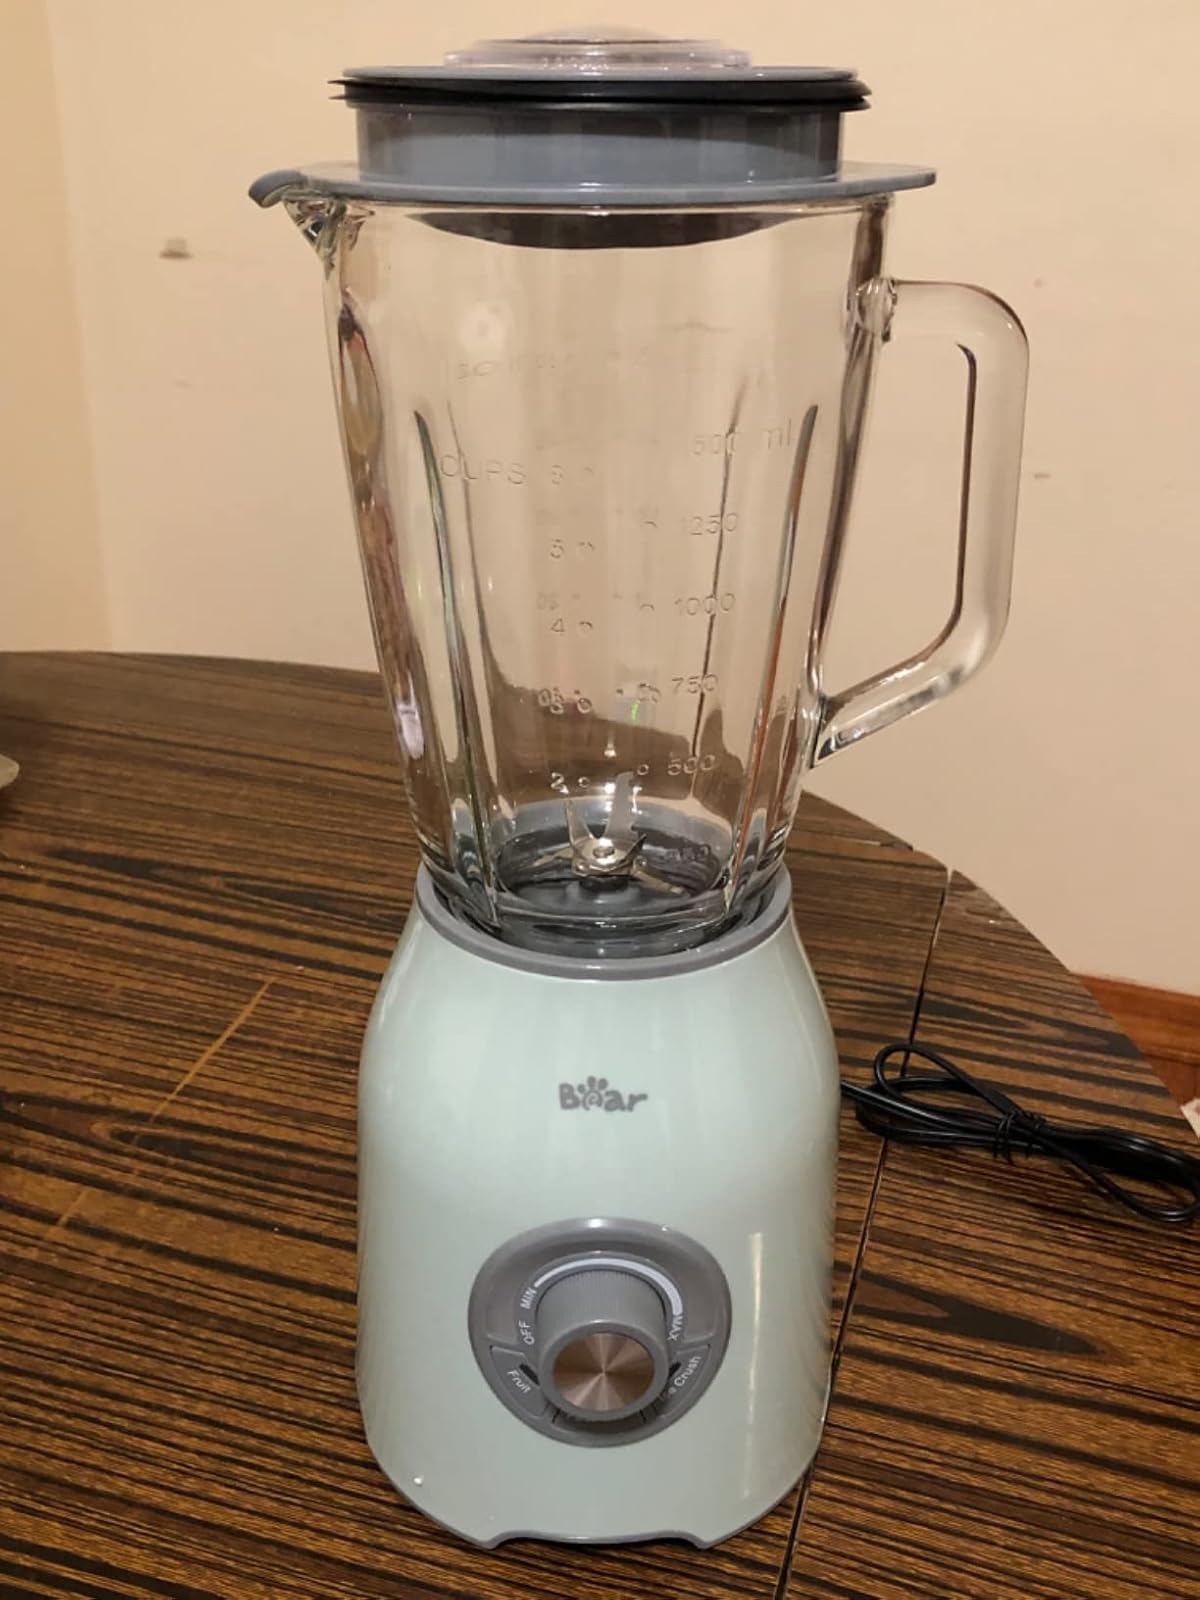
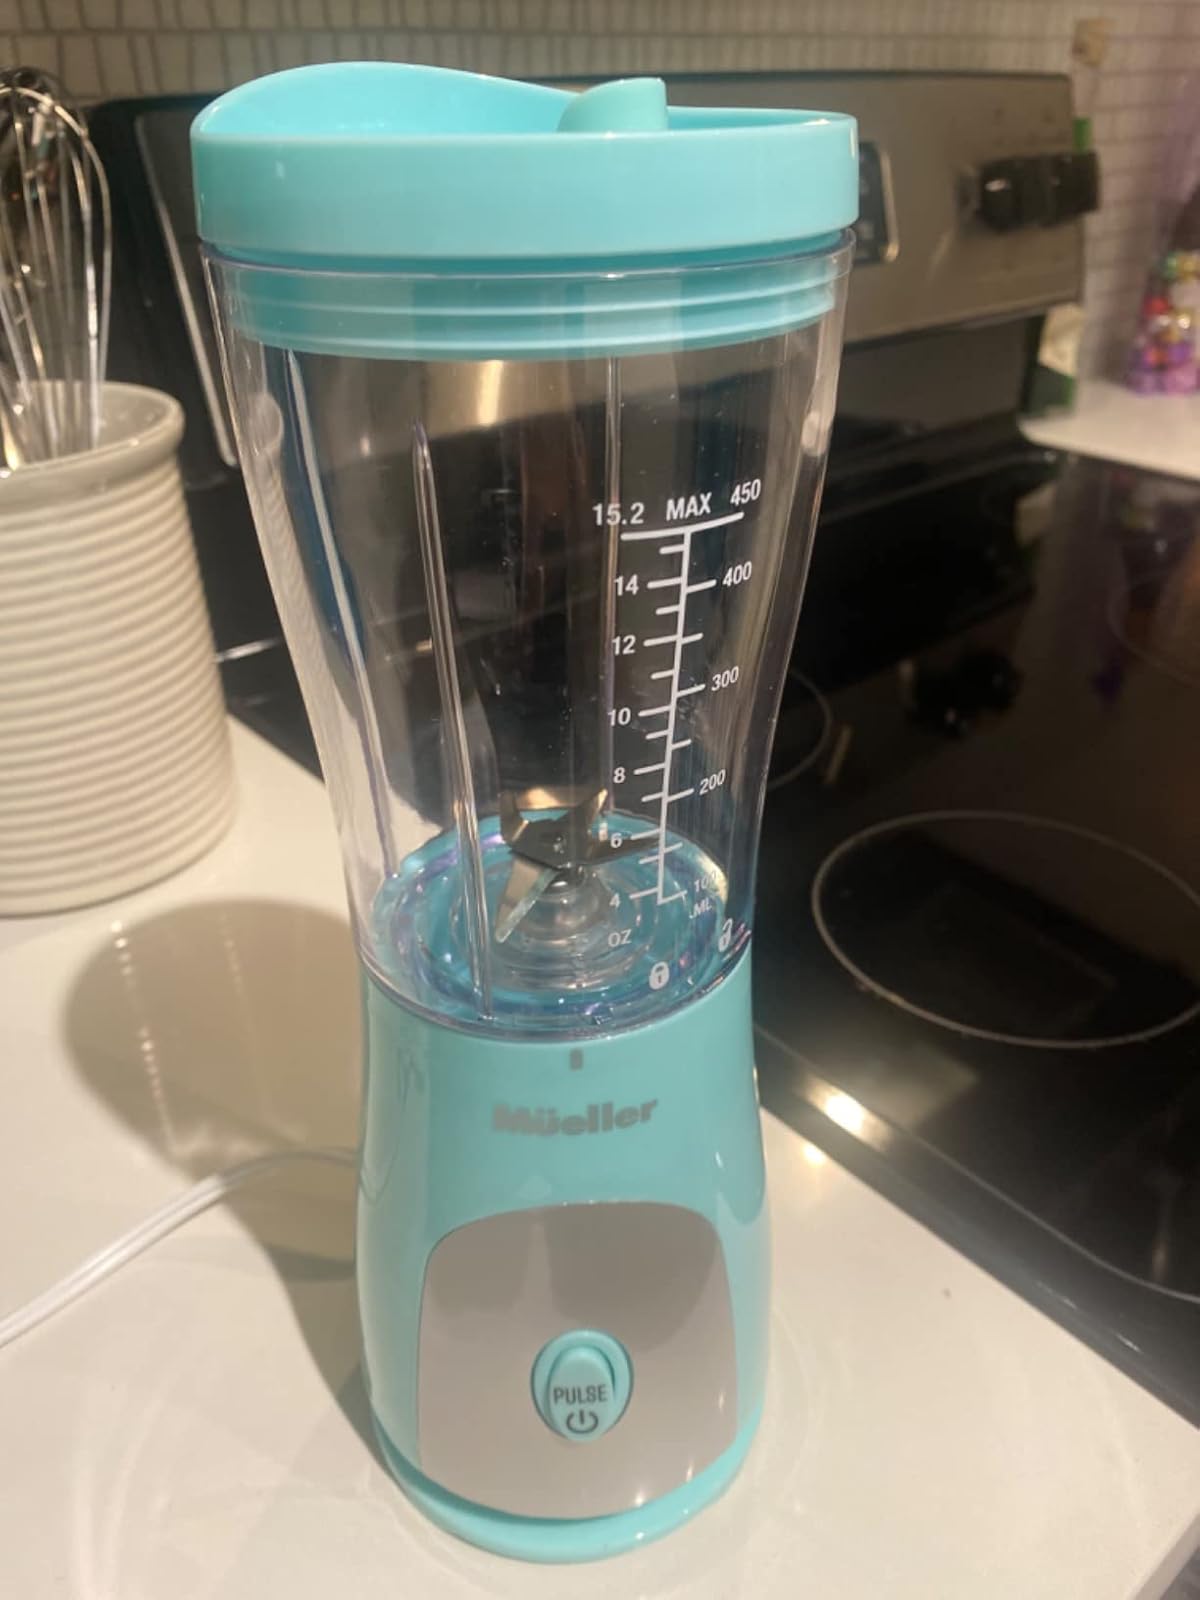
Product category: items_blender
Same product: no